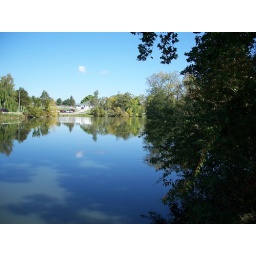
Puffy clouds in the water